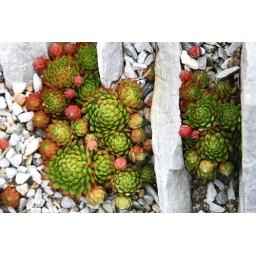
Green and red in the rocks